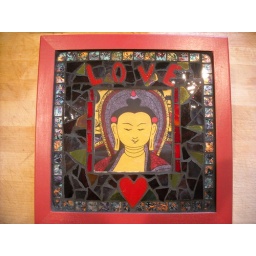
Cloth from a bag under glass